Jacob Philip Wingerter

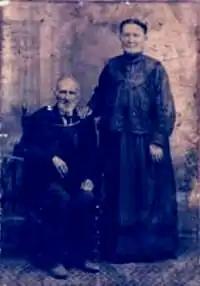
Anna and Jacob Wingerter

In 1883, Wingerter traveled to Paracatu, again giving an encouraging report on the people’s response to the Presbyterian gospel. The next year, he and Boyle preached in the Minas Gerais cities of Cabo Verde, Bagagem (currently Estrela do Sul), Araguari, and Paracatu — and the Goiás cities of Formosa and Santa Luzia de Goiás (currently Luziânia). In 1887, Boyle settled in Bagagem, striving to expand the Presbyterian church in that region and the state of Goiás. Boyle died suddenly at a young age in 1892; reverend Edward Lane also died that year.